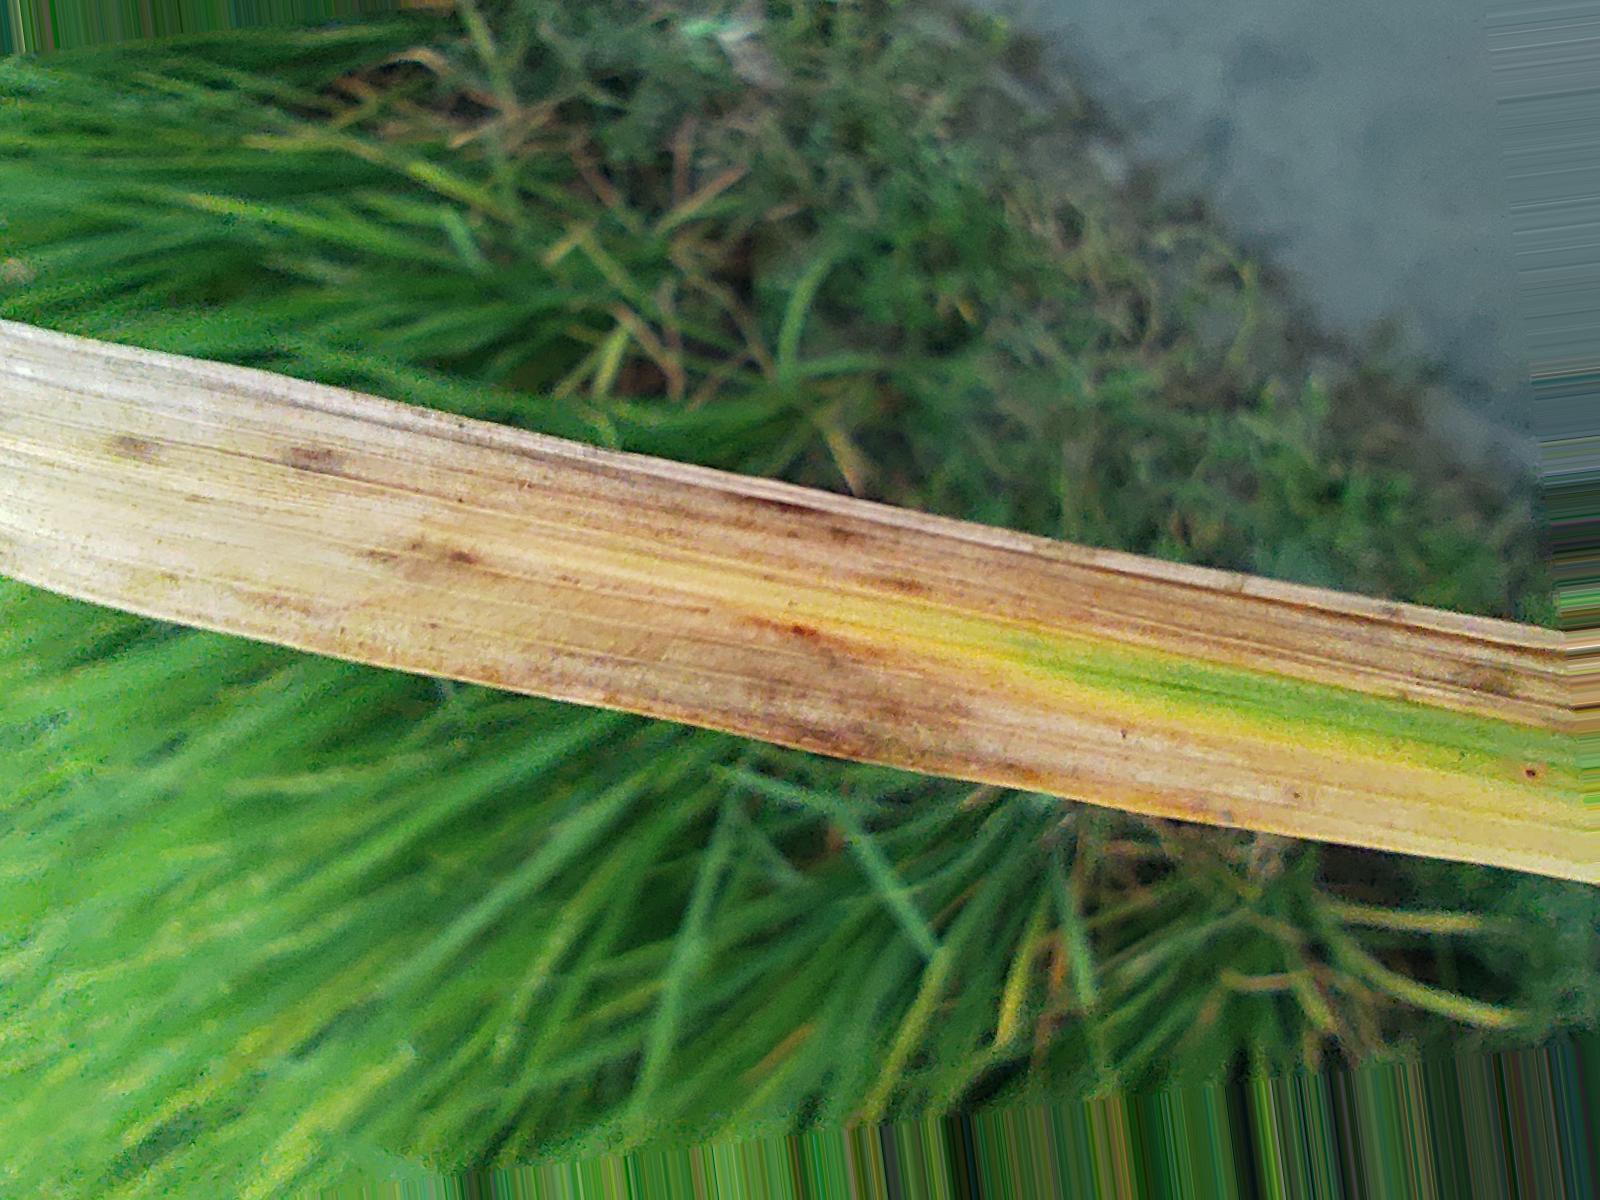
Nhãn: Bệnh Cháy lá ( Leaf scald )